Vaupillon

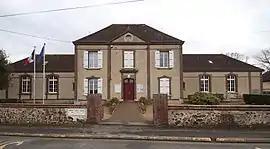
The town hall in Vaupillon

Vaupillon is a commune in the Eure-et-Loir department in northern France.